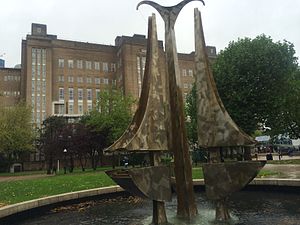
Birmingham / Uddannelse
Aston University.
Birmingham er en by og storbyområde i West Midlands, England, med 1.137.100 indbyggere, hvilket gør det til den næststørste by i Storbritannien. Den er centrum for West Midlands konurbation, som er det tredjemest befolkede område i Storbritannien, med en estimeret befolkning på 2.440.986 i 2011. Det større Birmingham metropolitan area er det andetstørste i Storbritannien, hvor befolkningen er på 3,7 millioner. Birmingham bliver ofte kaldt Englands anden by.